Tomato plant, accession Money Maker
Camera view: tilt-top (135 deg); turntable rotation: 240 degrees
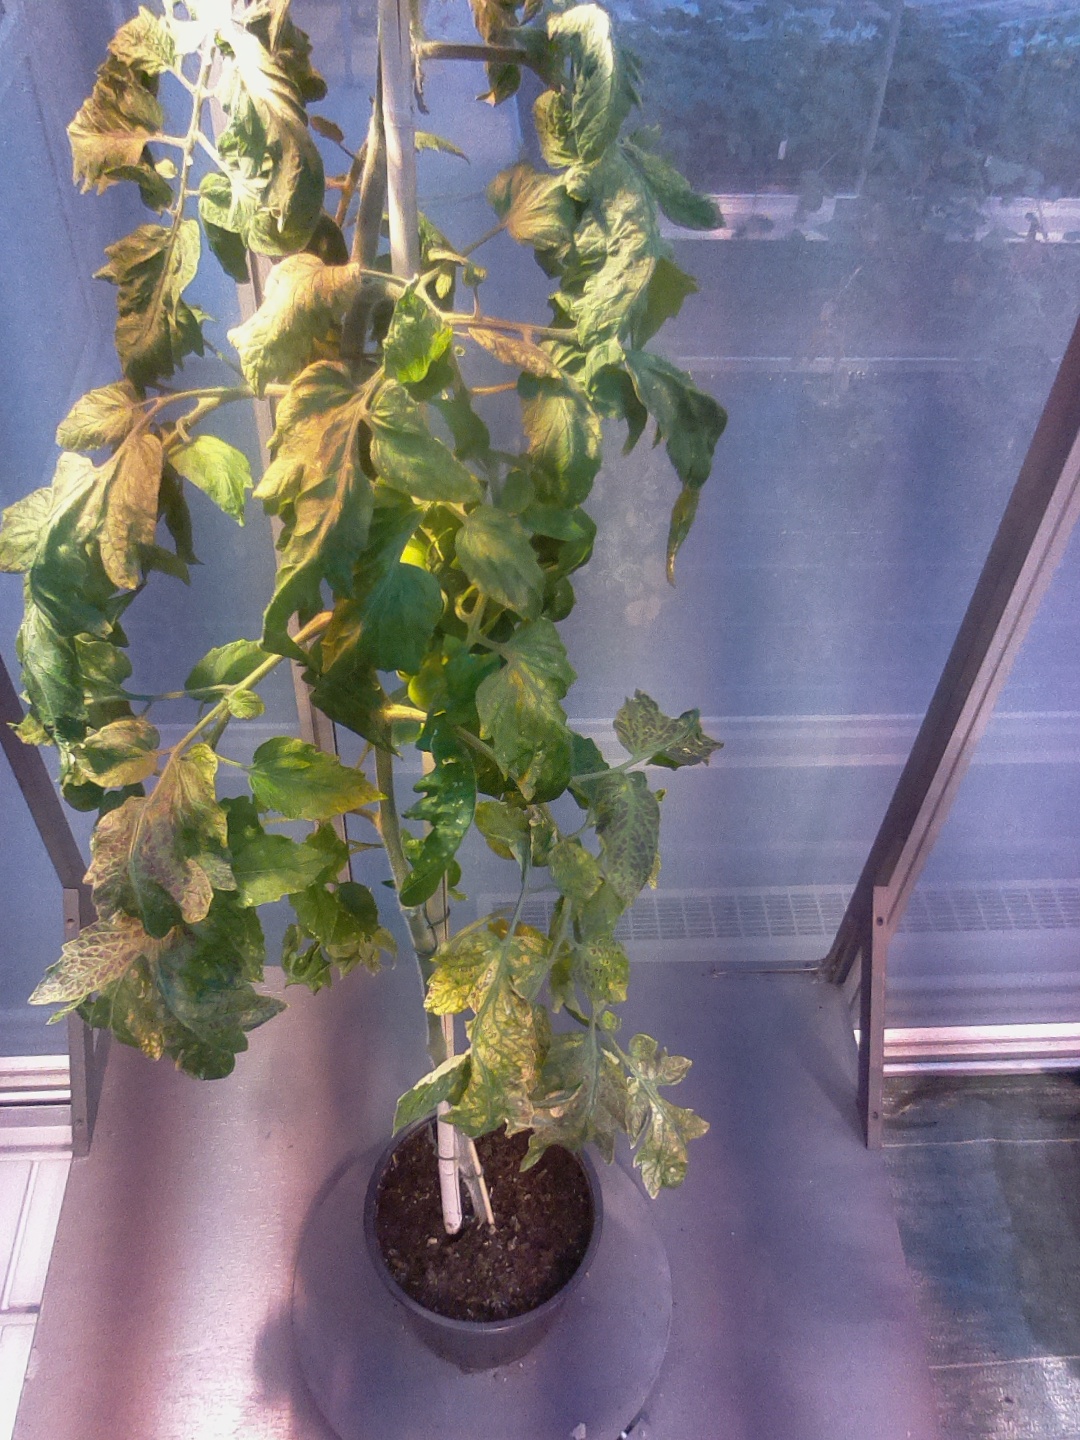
BBCH growth stage 75: 50%-60% of final fruit size